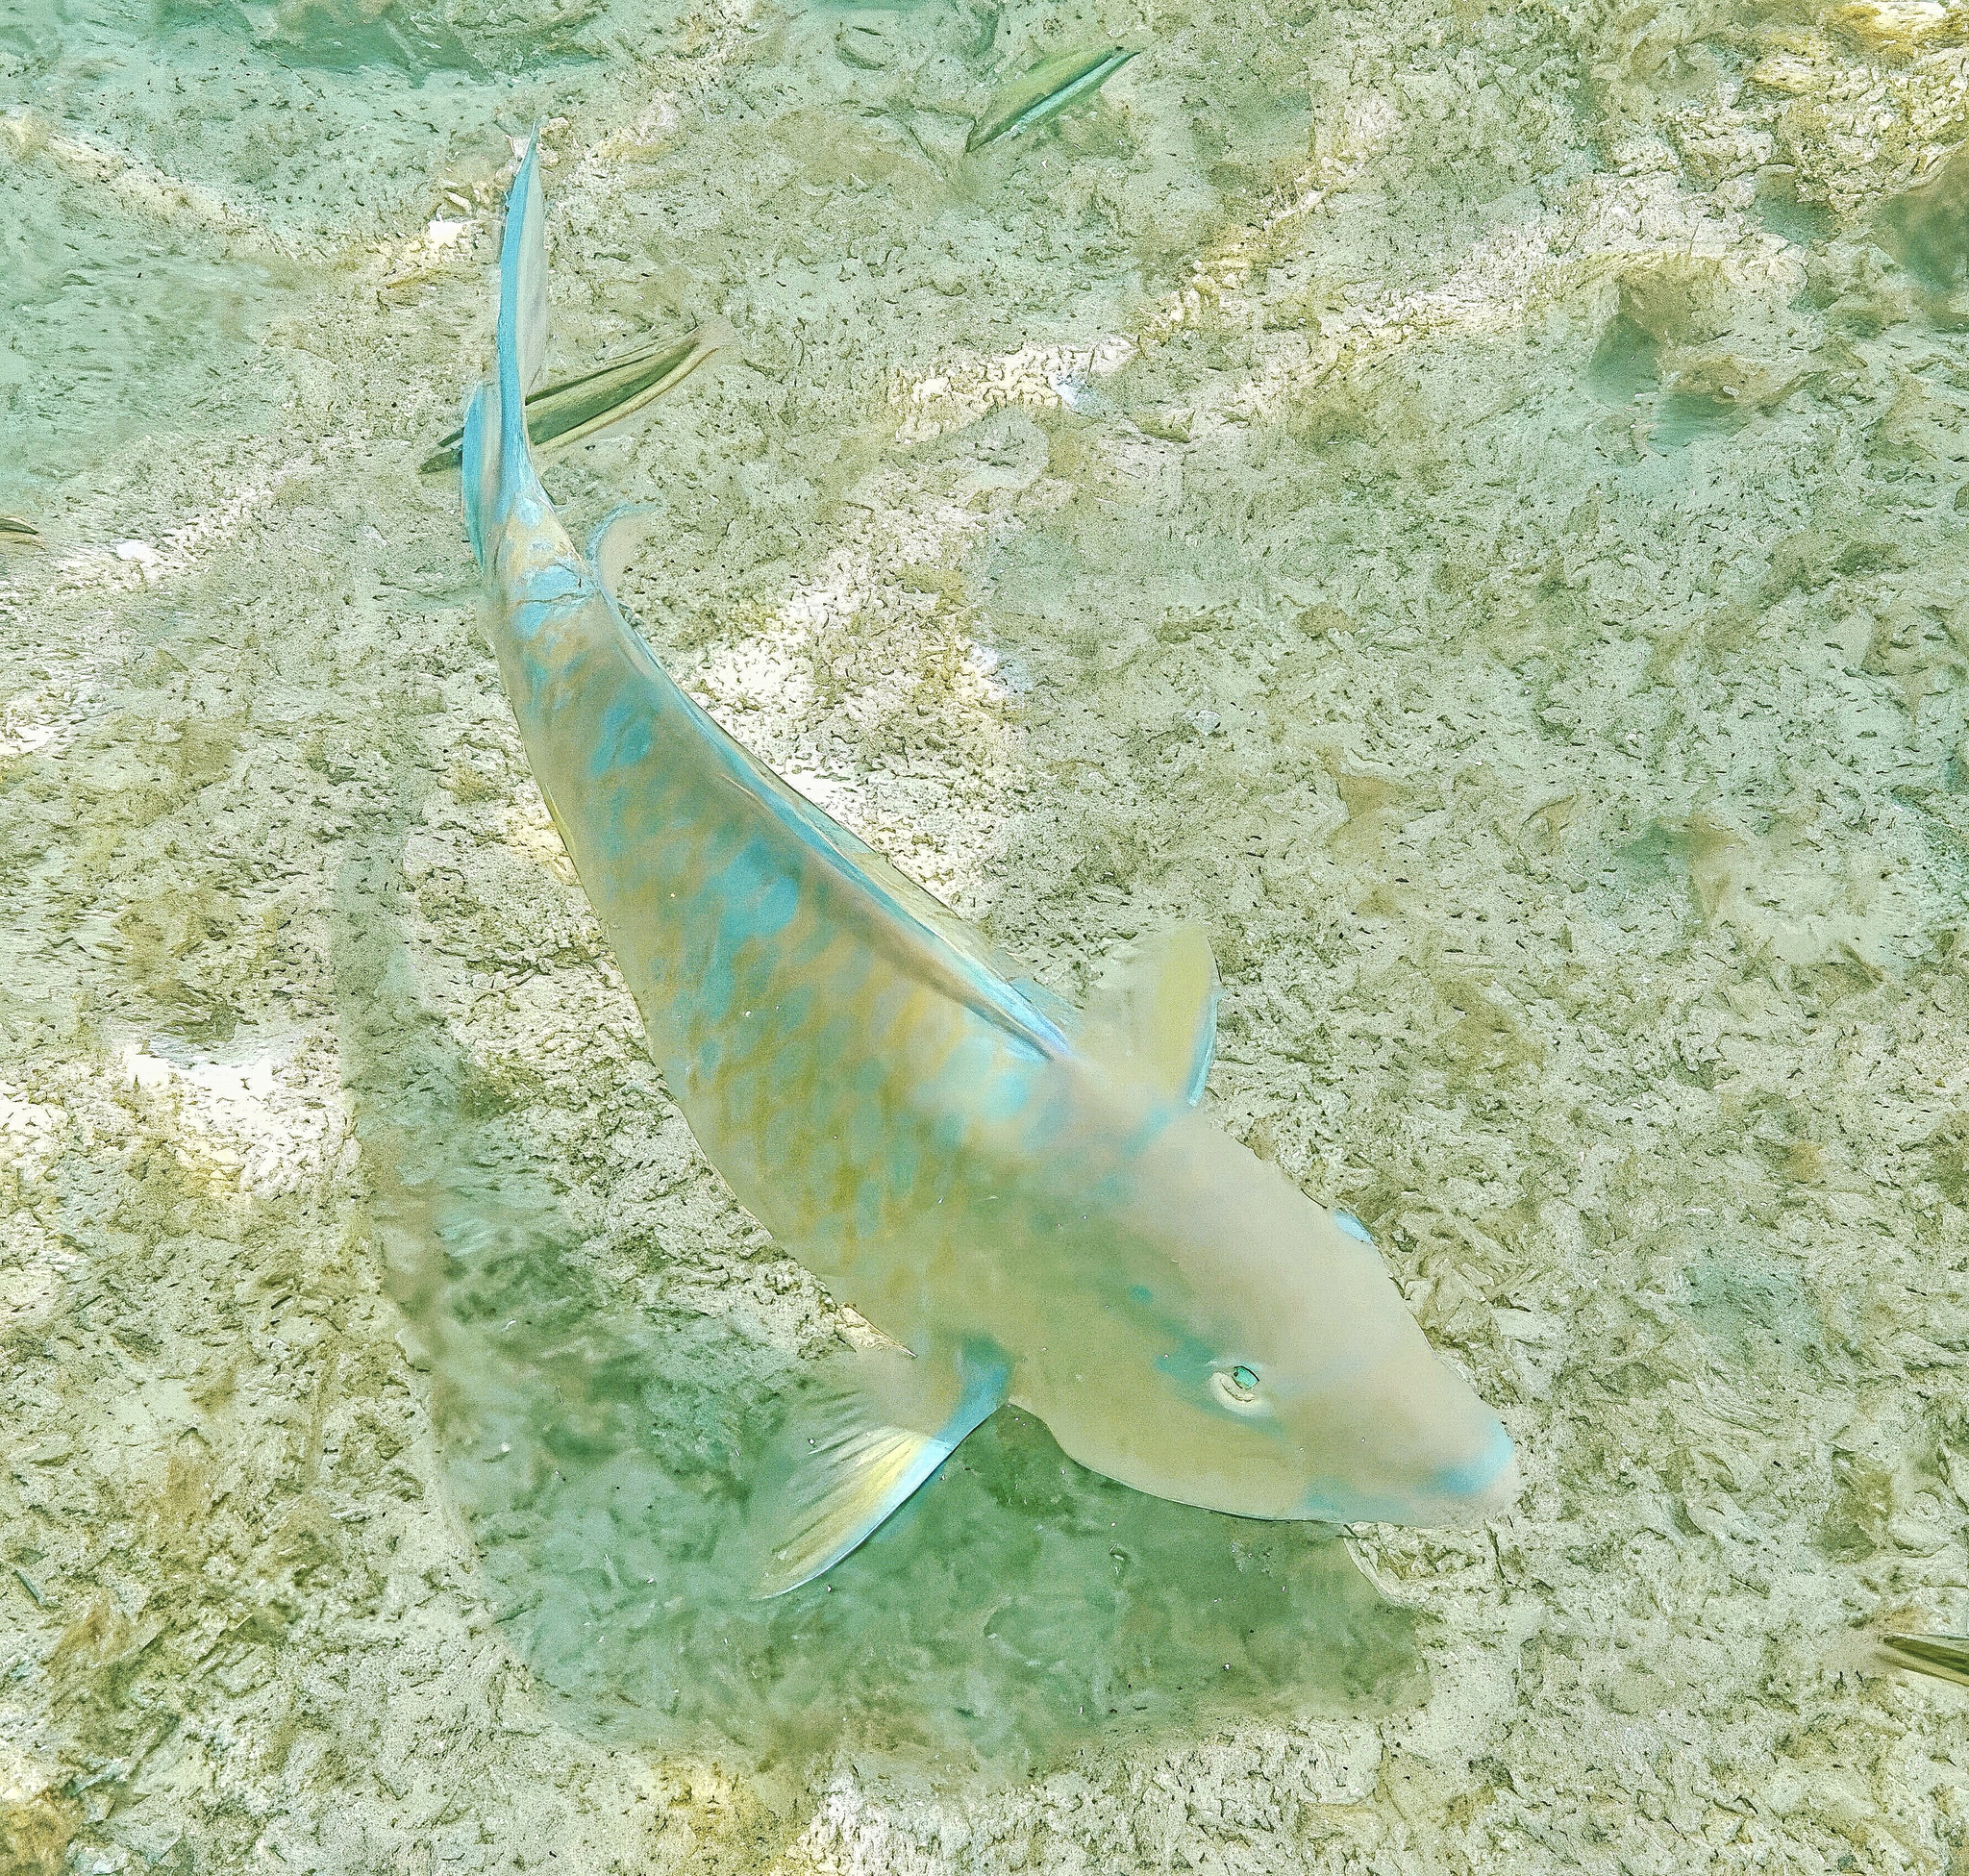
Scarus ghobban (Blue-barred Parrotfish)